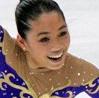
Age: 20